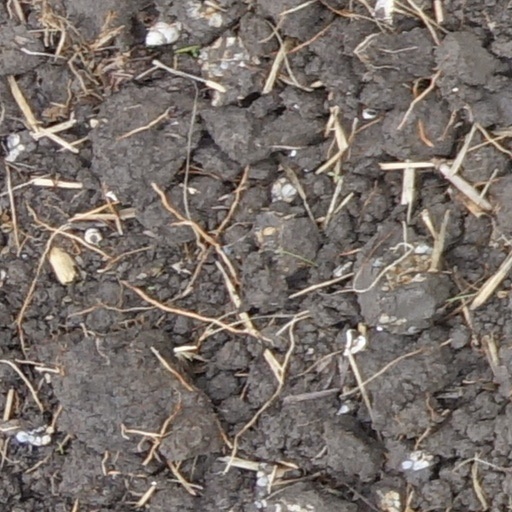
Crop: wheat